Nolwenn Leroy

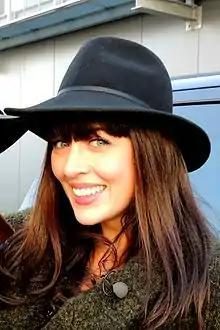
Leroy in Belgium (2013).

In 2013, Leroy toured France, Belgium and Switzerland in support of the album. Additionally, she was a special guest soloist on Vladimir Cosma's symphonic tour in France. In early 2014, she was nominated at the World Music Awards for the first time, in four categories: World's Best Album ("Bretonne"), World's Best Entertainer, World's Best Female Artist, and World's Best Live Act.